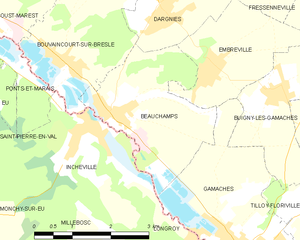
Carte des communes françaises Beauchamps
Beauchamps est une commune française située dans le département de la Somme en région Hauts-de-France.